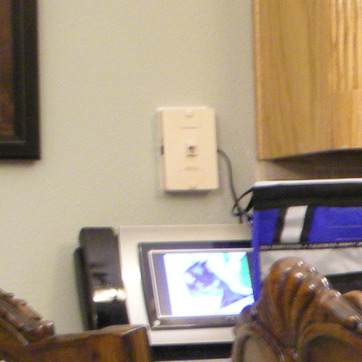
Material: plastic